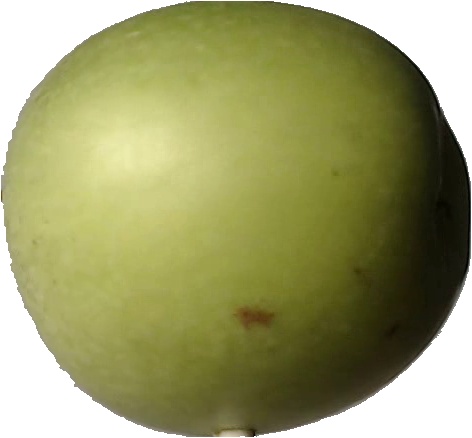
Label: apple_granny_smith_1